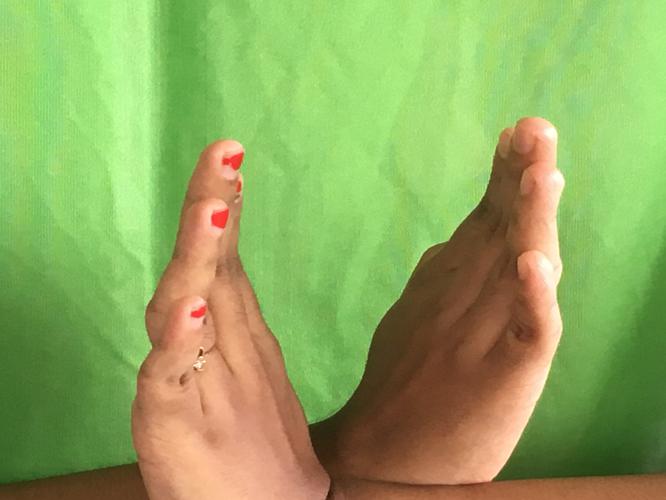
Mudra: Swastikam
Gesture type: double_hand